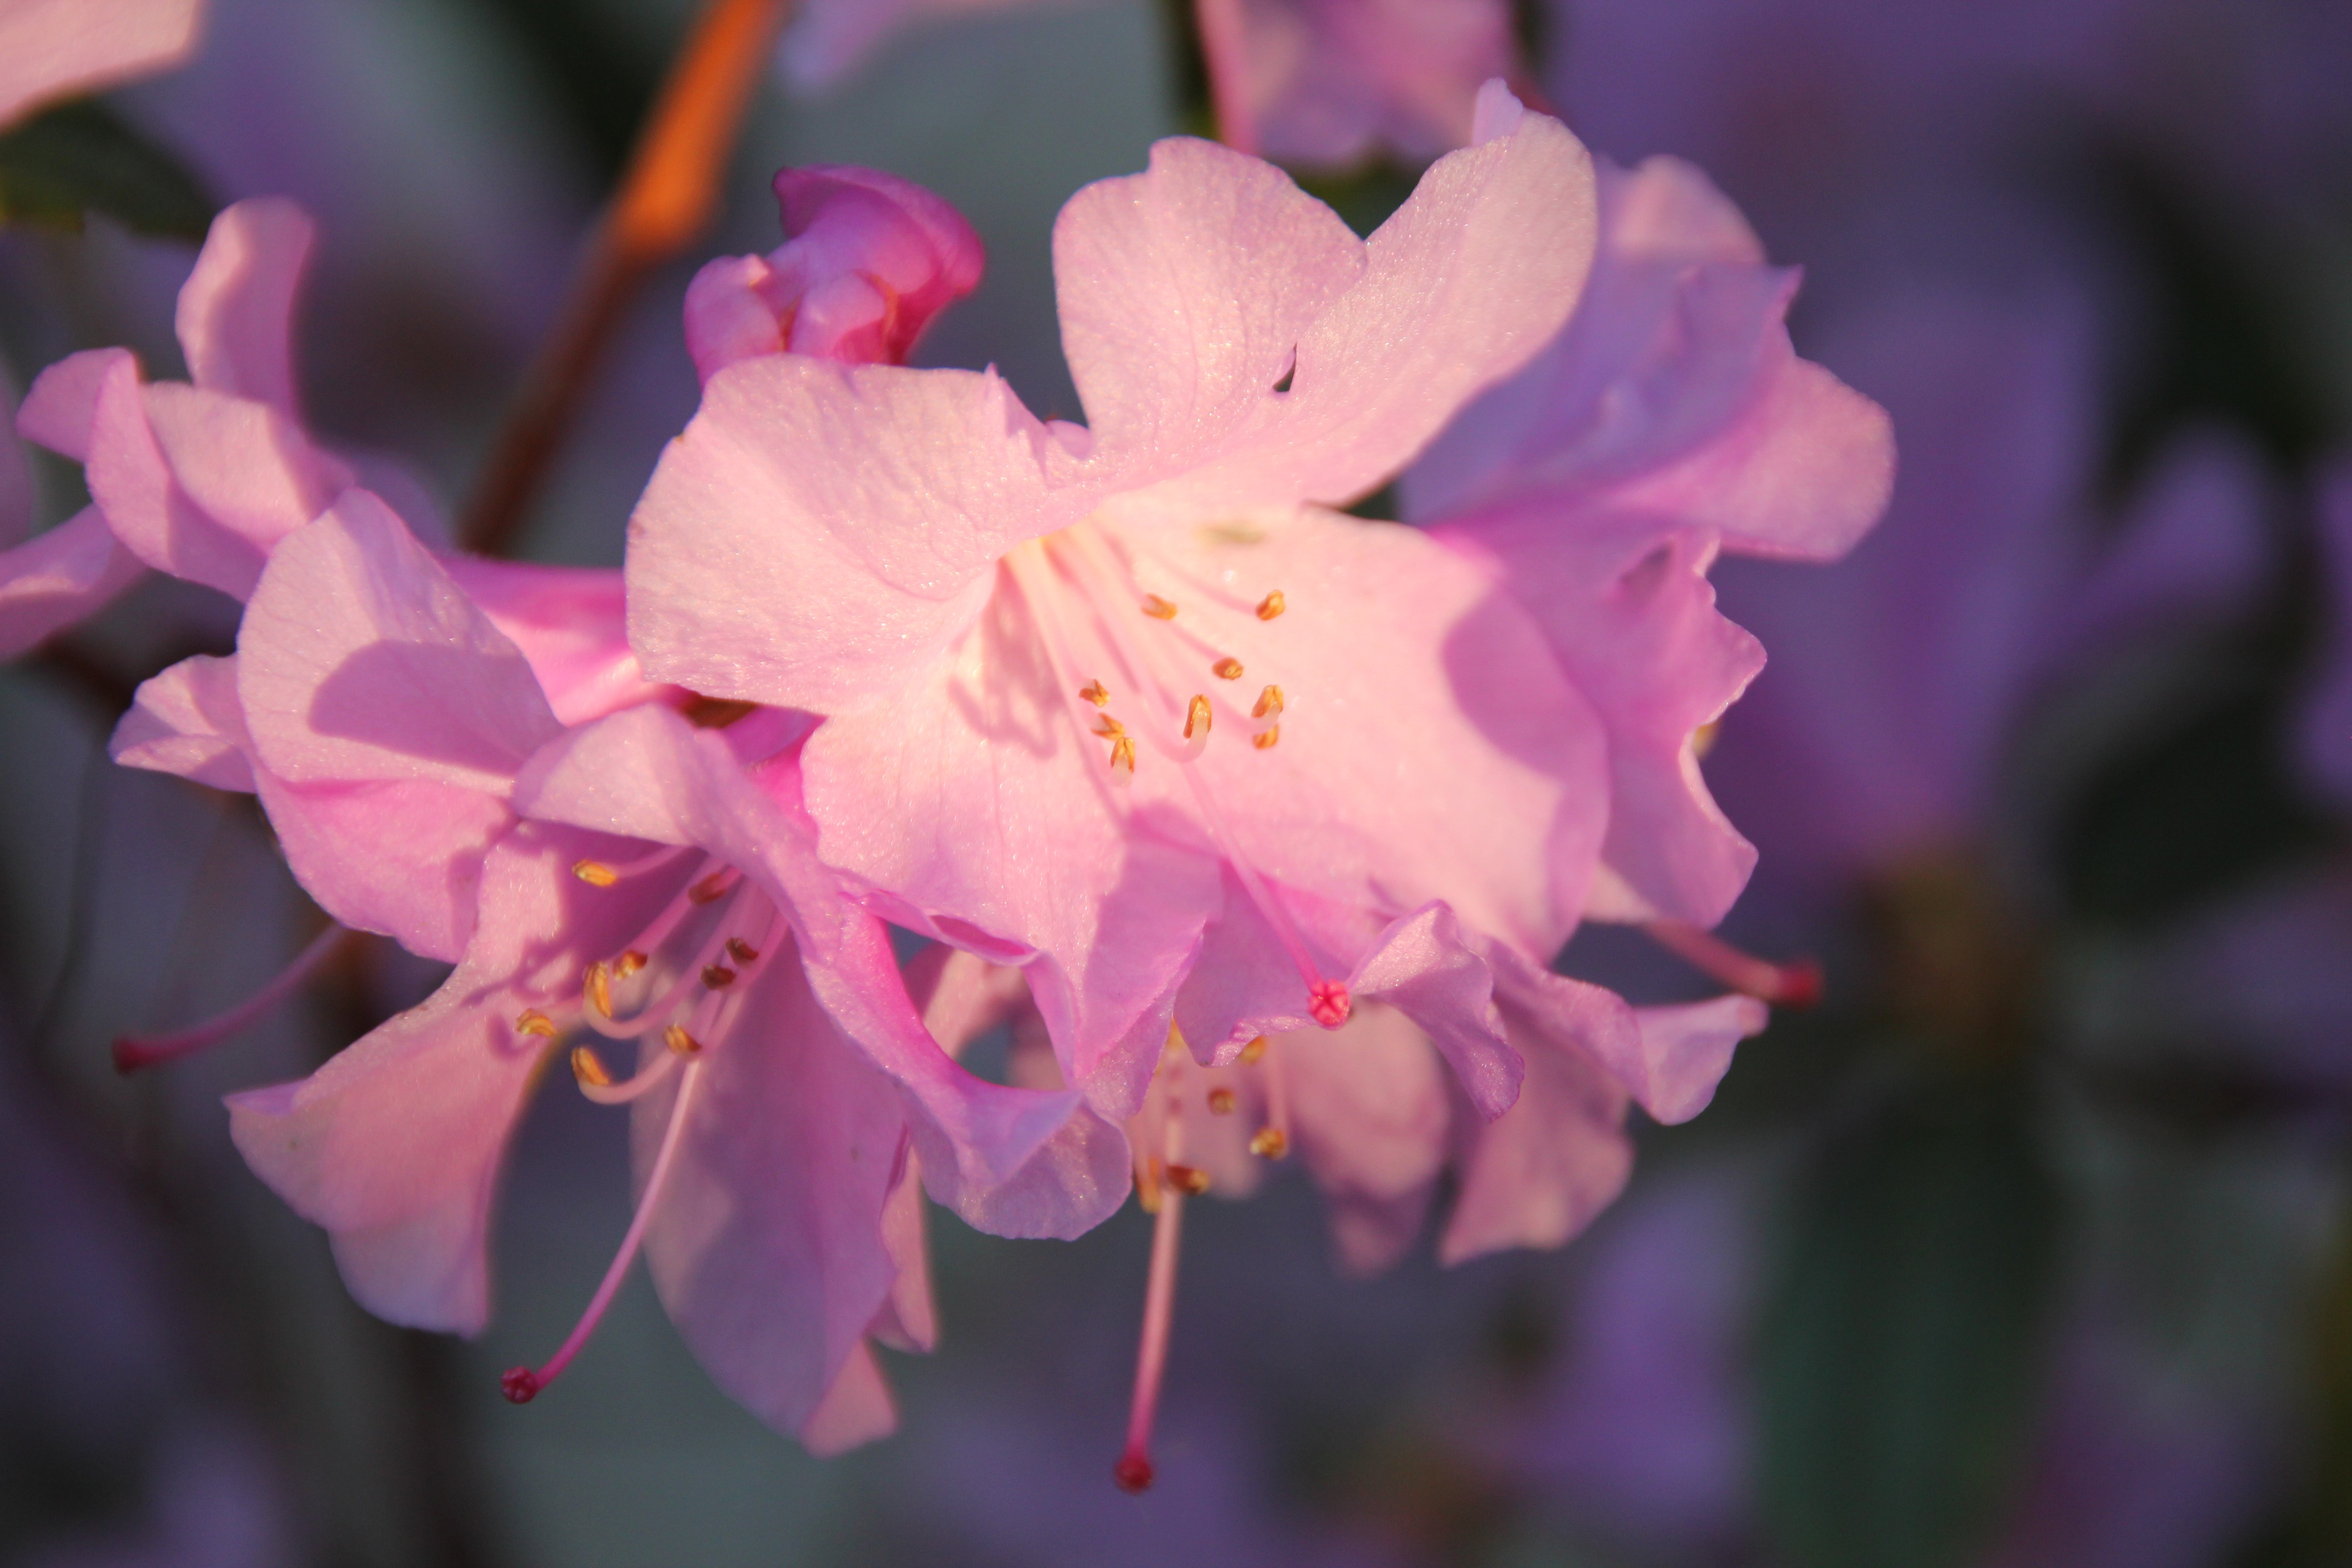
blossom, plant, photography, sunlight, flower, purple, petal, botany, pink, flora, flowers, close up, shrub, macro photography, flowering plant, woody plant, land plant